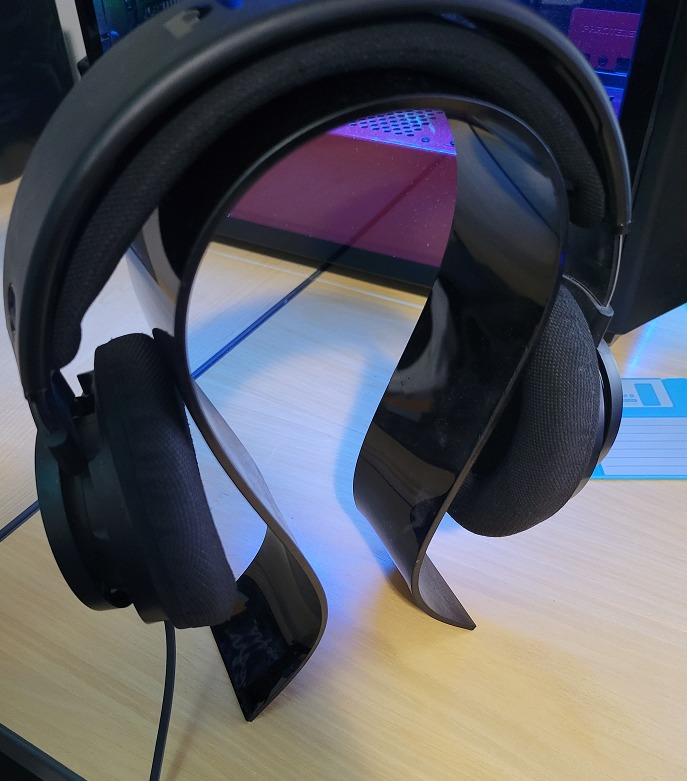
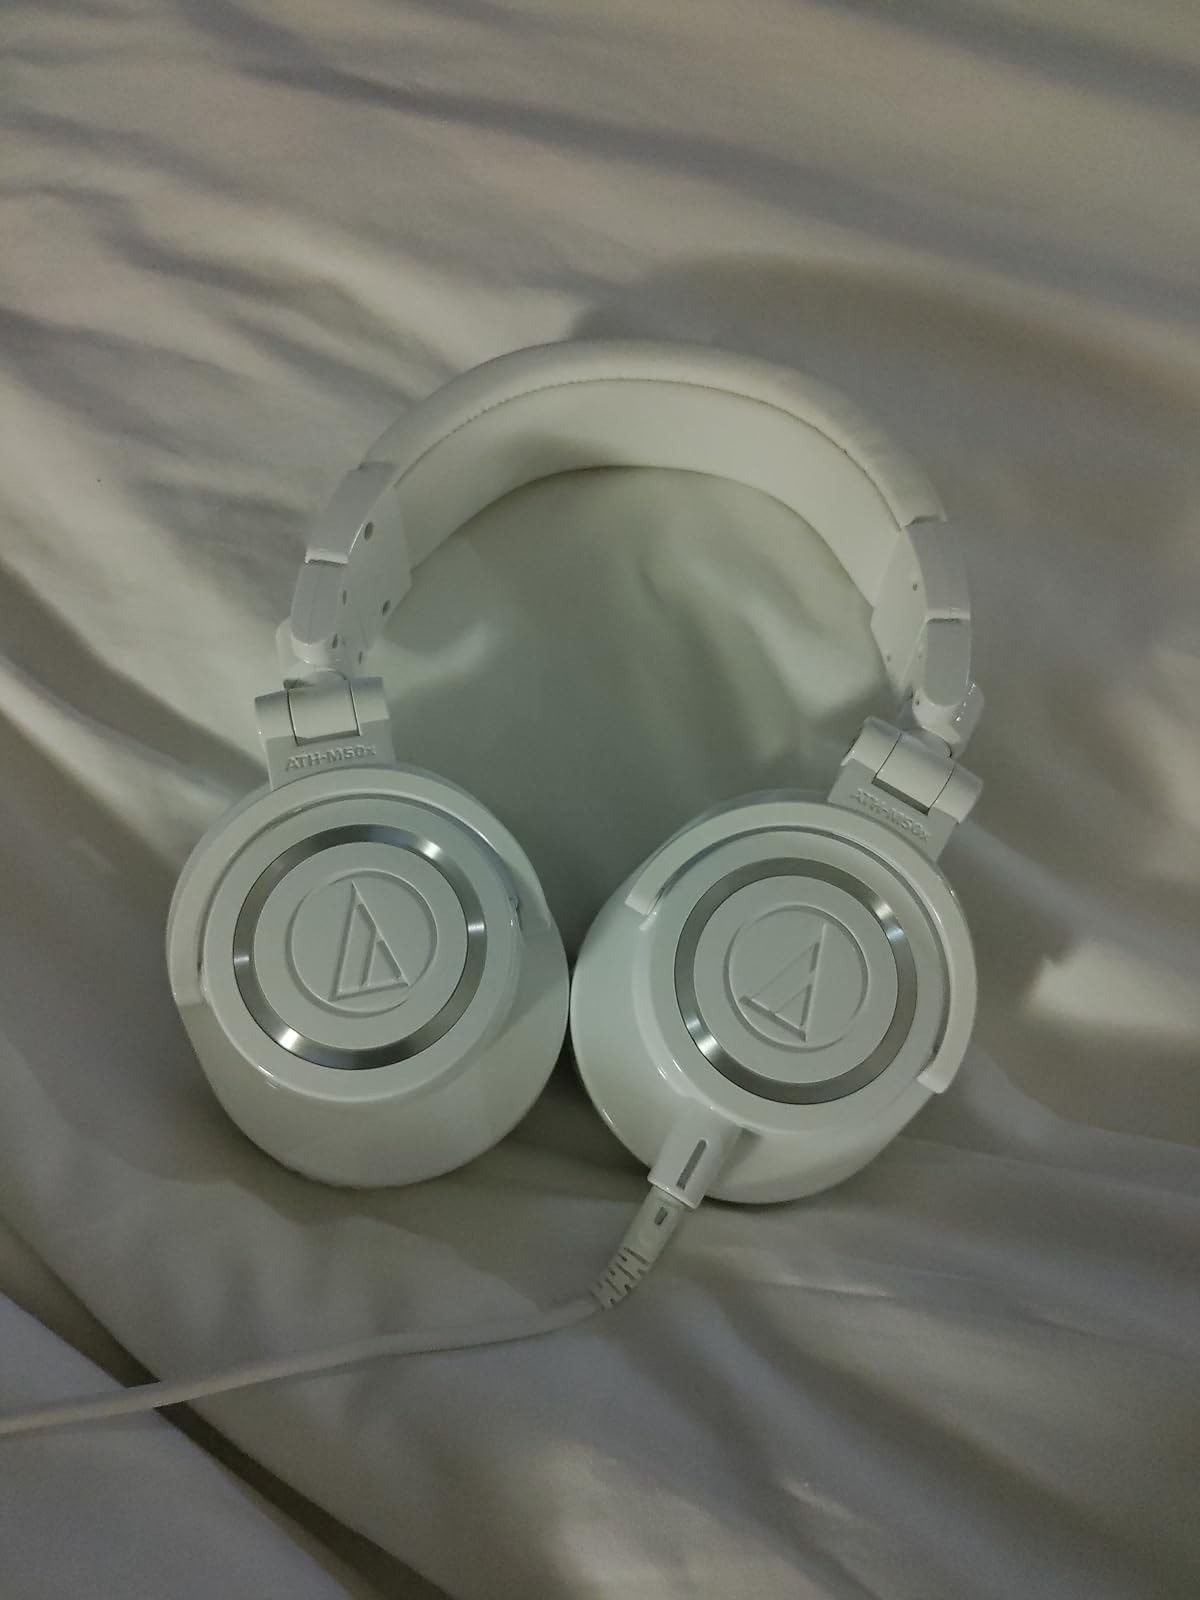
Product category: headphones
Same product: no